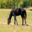
Label: horse